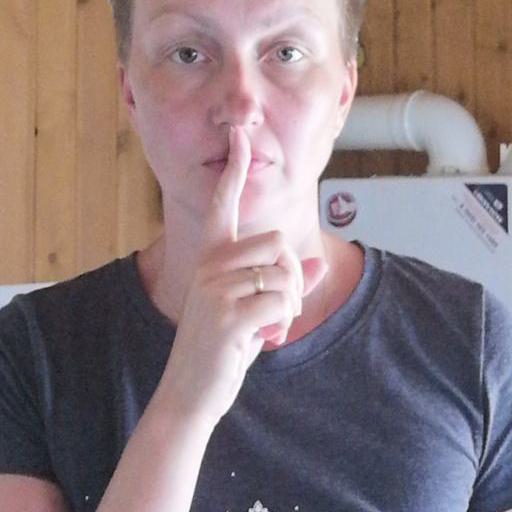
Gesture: mute